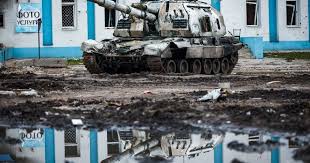
Label: 2S19_MSTA